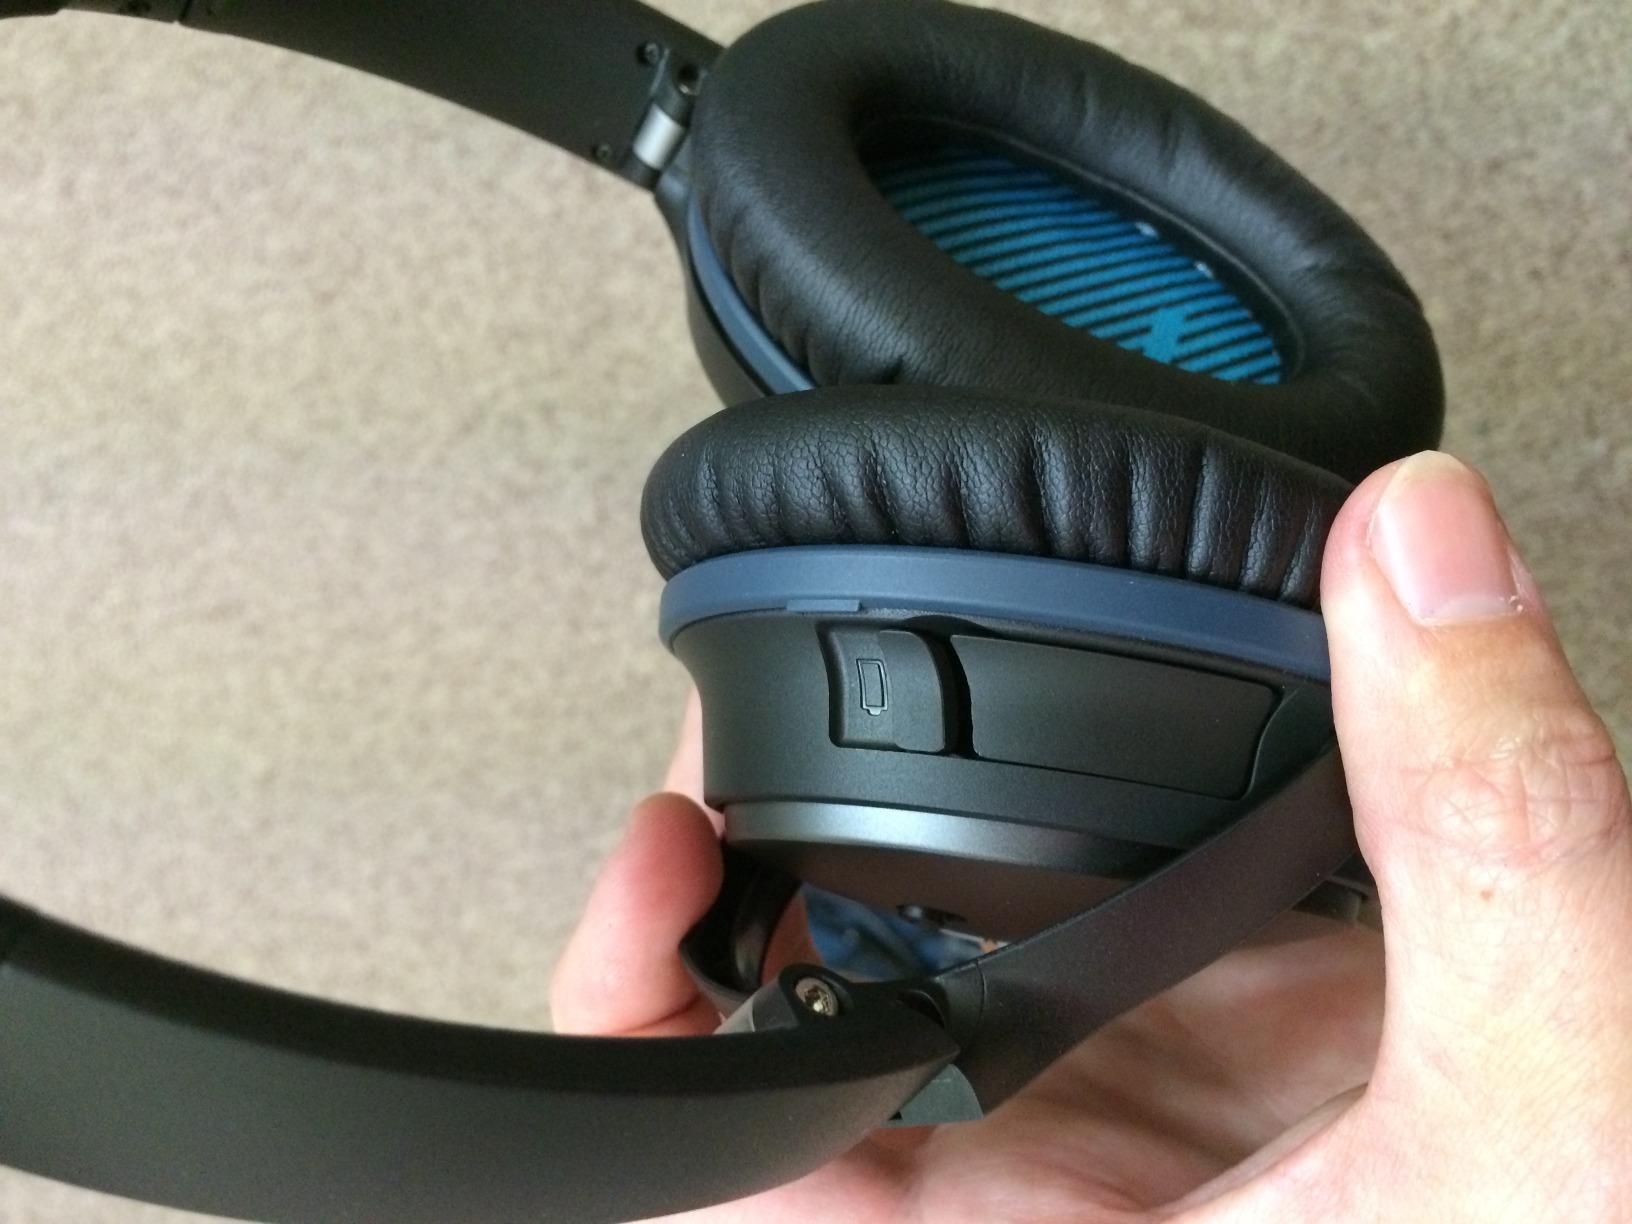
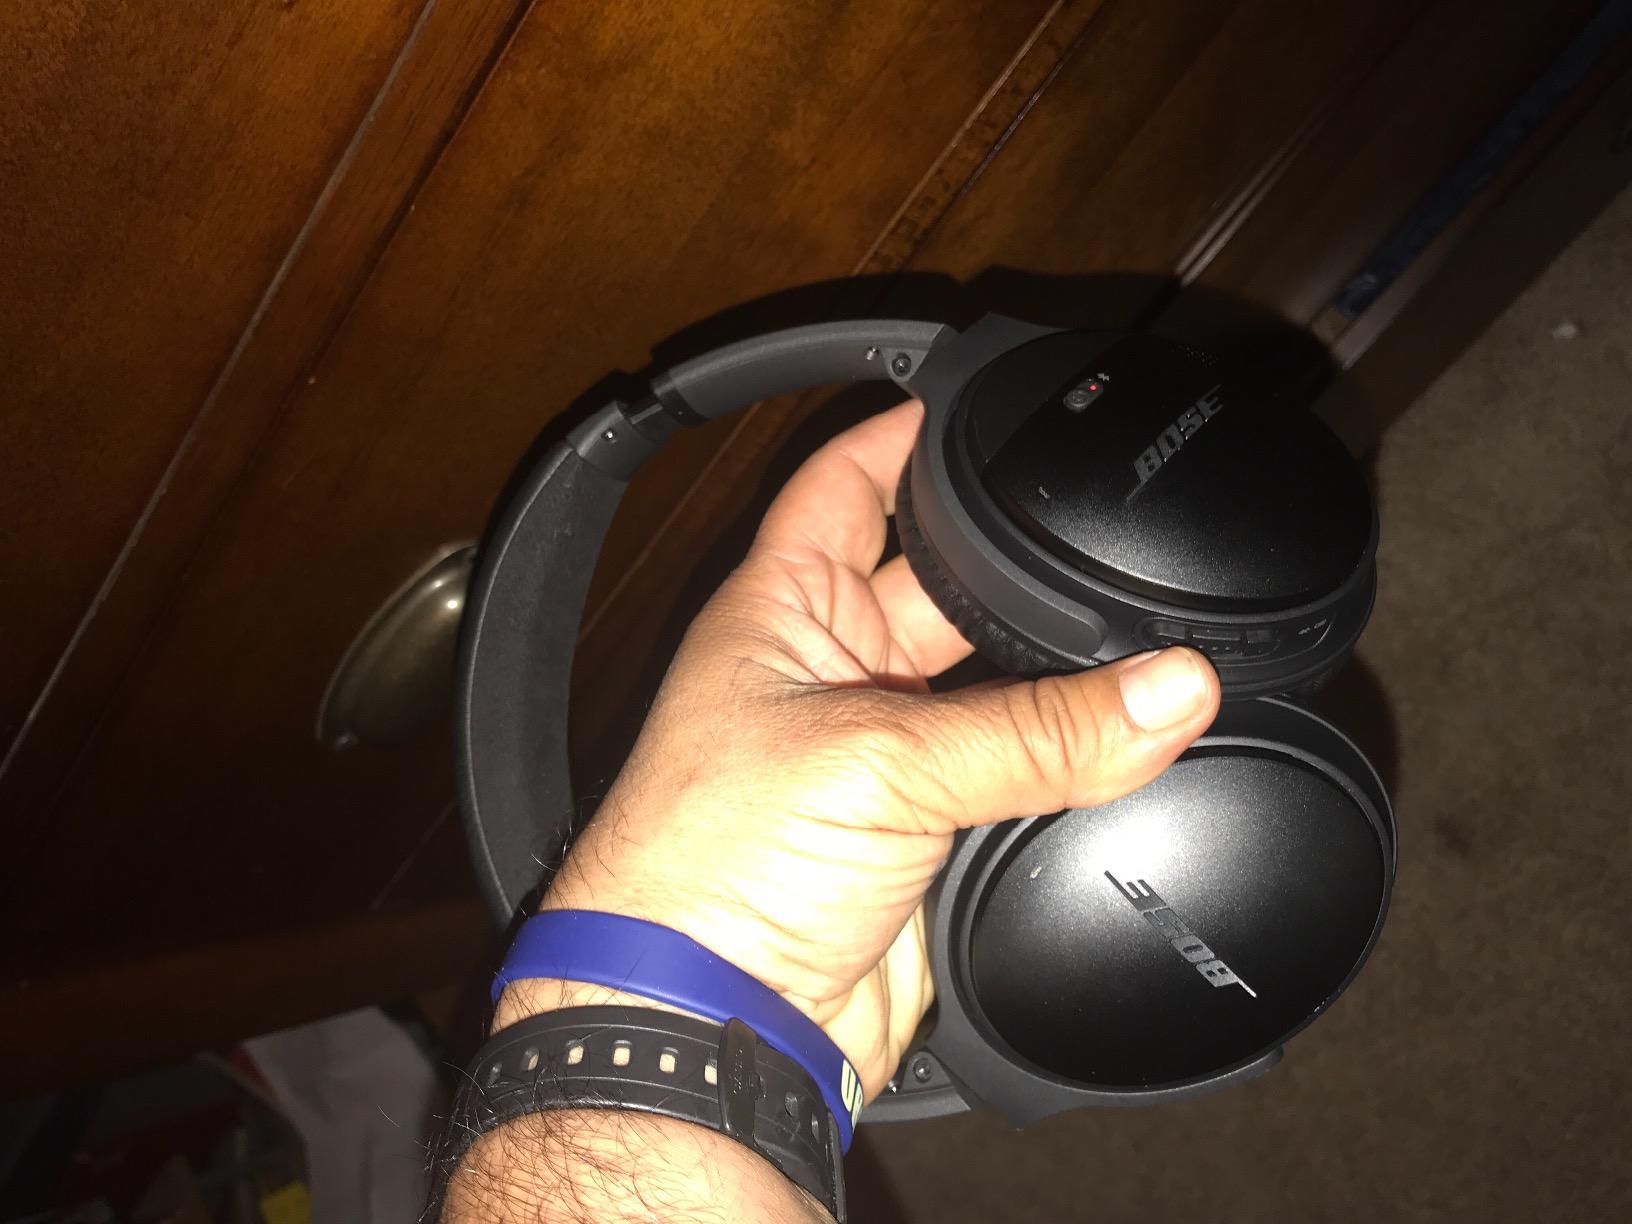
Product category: headphones
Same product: no